Regulation of motorcycle access on freeways

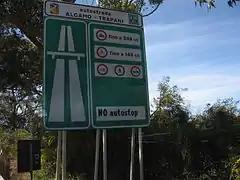
Motorway restriction sign in Italy (Autostrada)1. Sidecars and Trikes up to 249cc Prohibited2. Motorcycles up to 149cc Prohibited3. Bicycles, Pedestrians, Oxcarts Prohibited

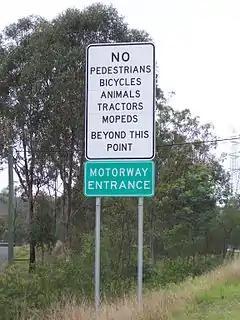
Australian Motorway Entrance and restriction signs 1. Pedestrians2. Bicycles3. Animals4. Tractors5. Mopeds (Motorcycles under 49cc or 50cc)

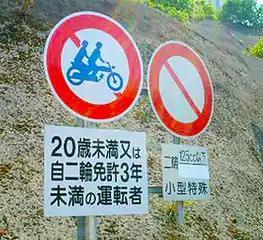
Japanese traffic signs near motorway entrance.No pillion passenger for a driver under 20 or with less than 3 years experience (left)Road closed for two-wheeled vehicles ≥125cc and heavy equipment (right)

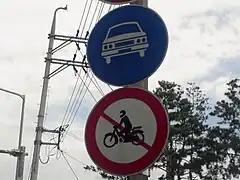
Freeway sign and Motorcycles Prohibited sign in South Korea

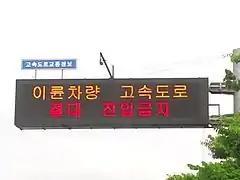
Information for Motorcycles Prohibited in South Korea Expressway

Regulation of motorcycle access on freeways is regulation of the freeway (controlled-access highway) and expressway (limited-access road) access of motorcycles in most nations.